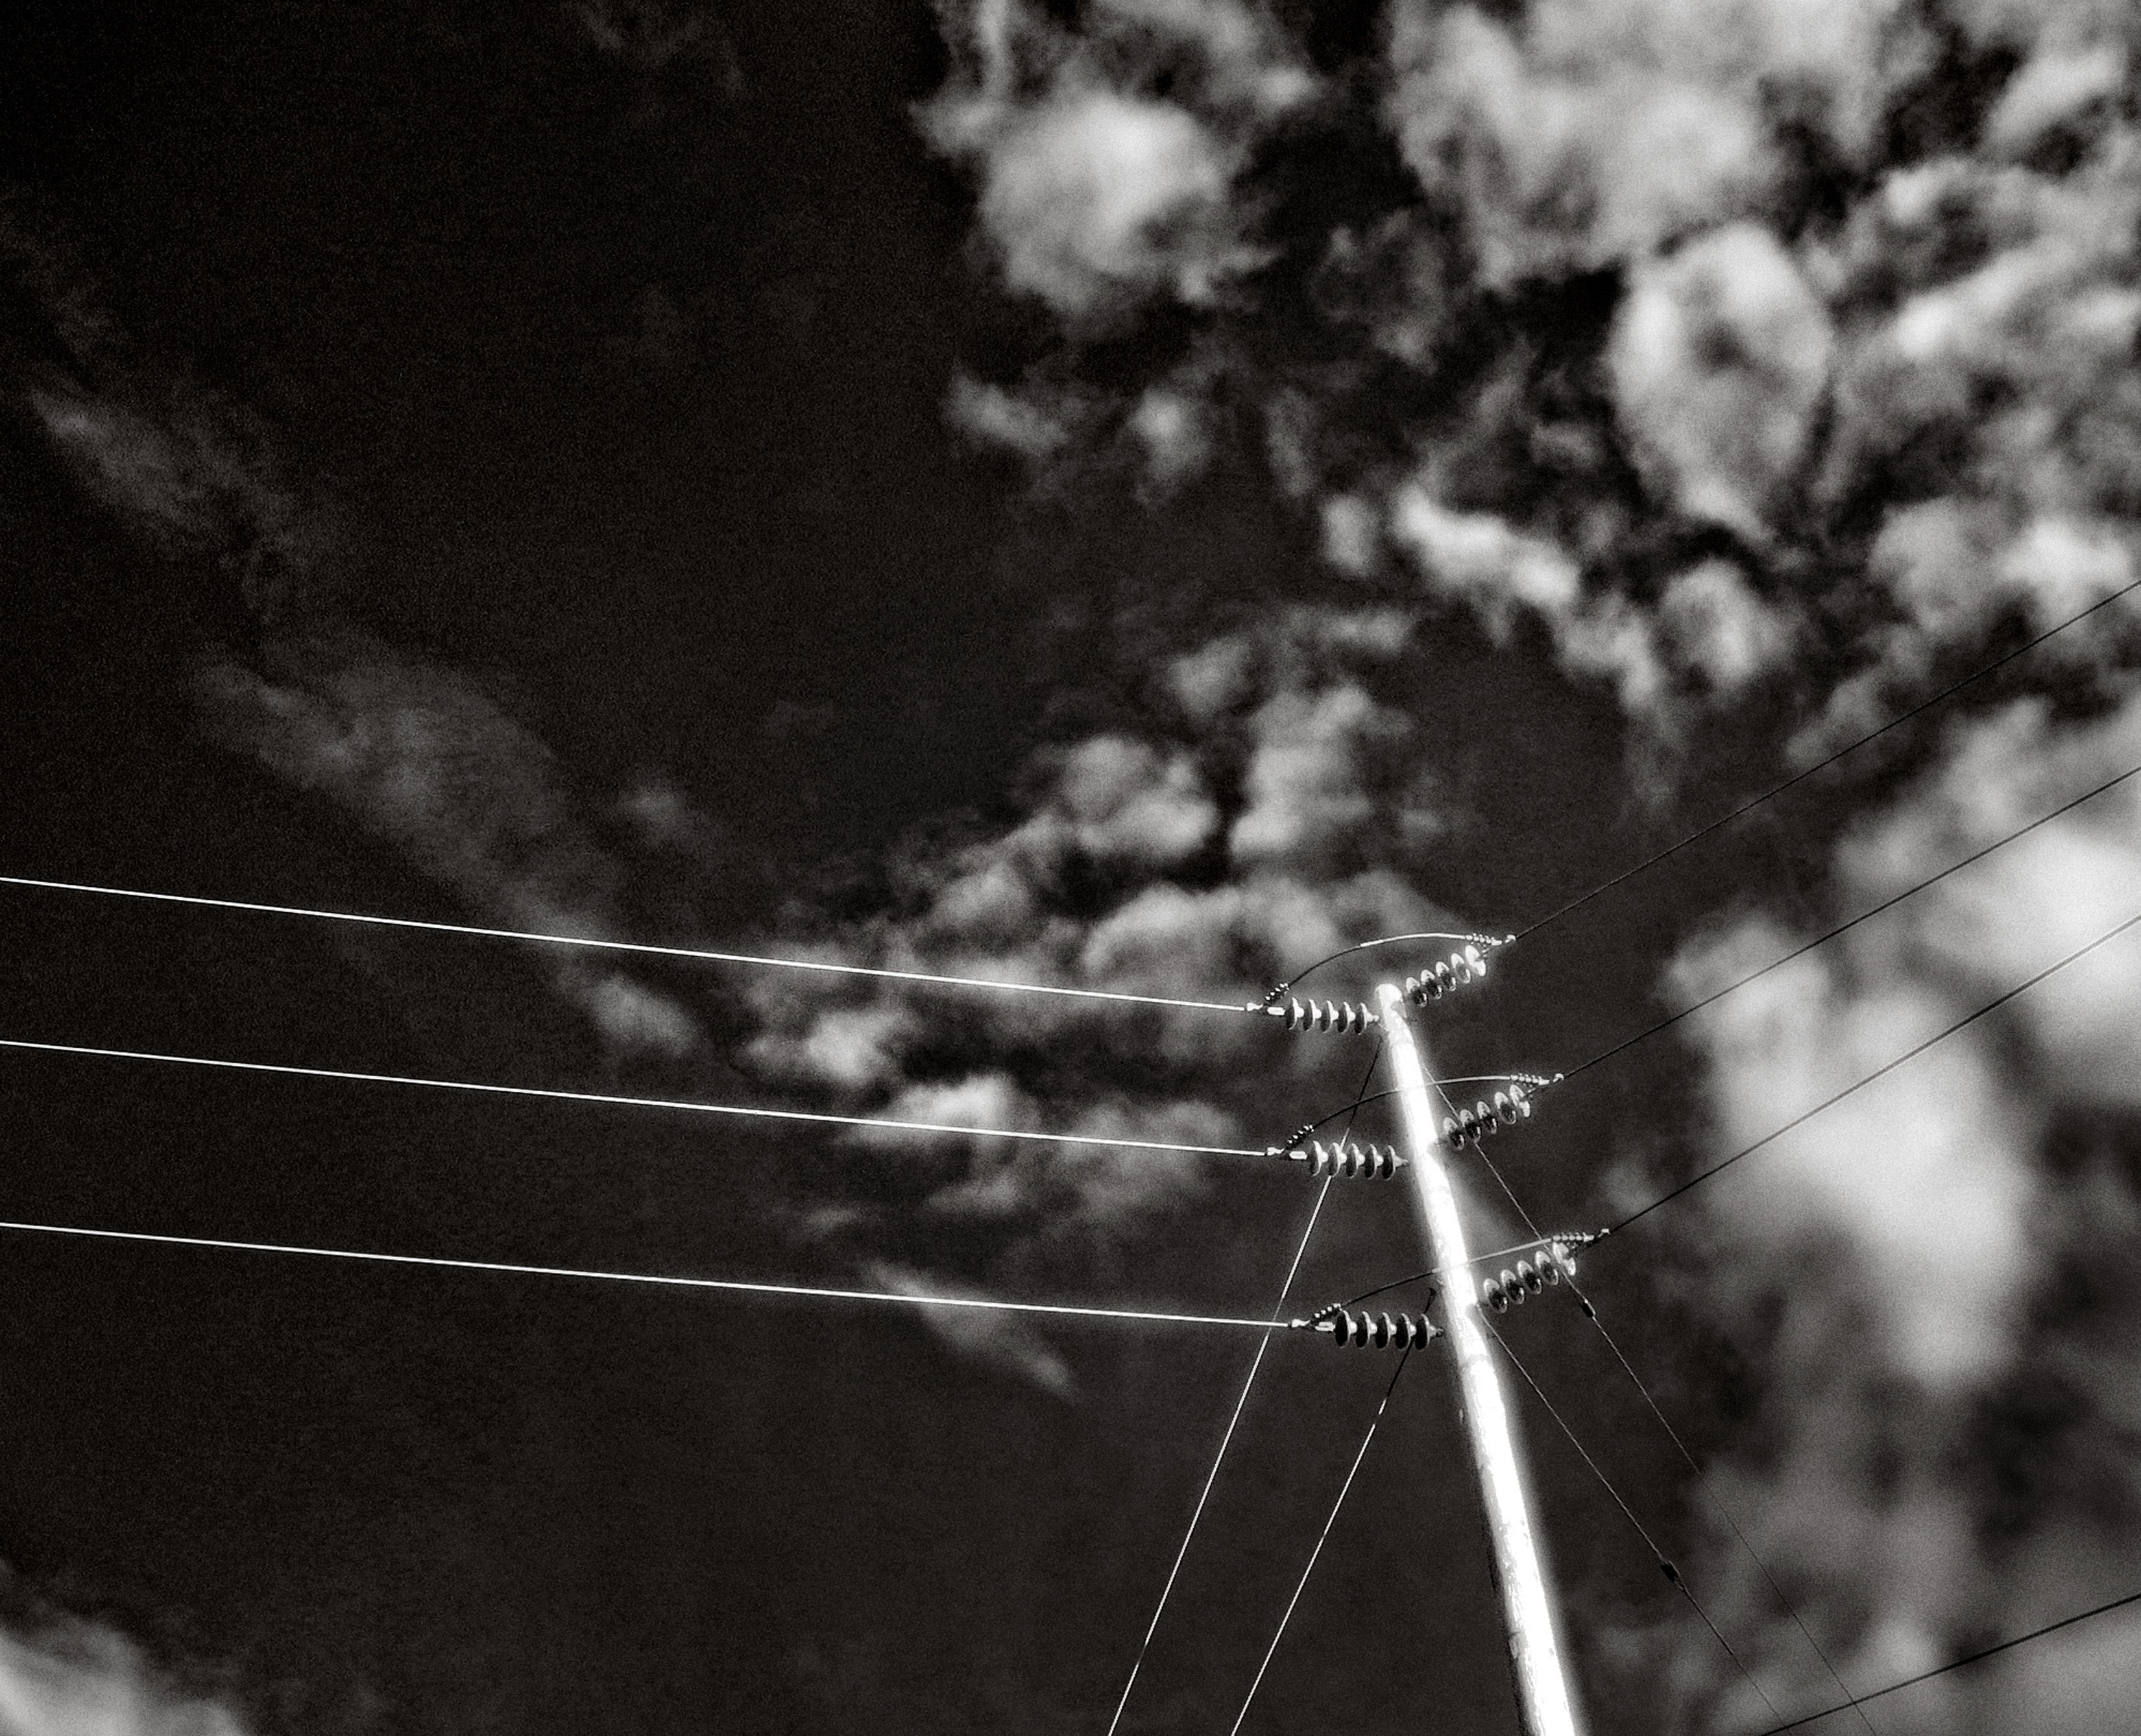
light, cloud, black and white, sky, white, sunlight, wire, line, darkness, black, electricity, monochrome, power, lookingup, clouds, shape, highvoltage, monochrome photography, atmosphere of earth